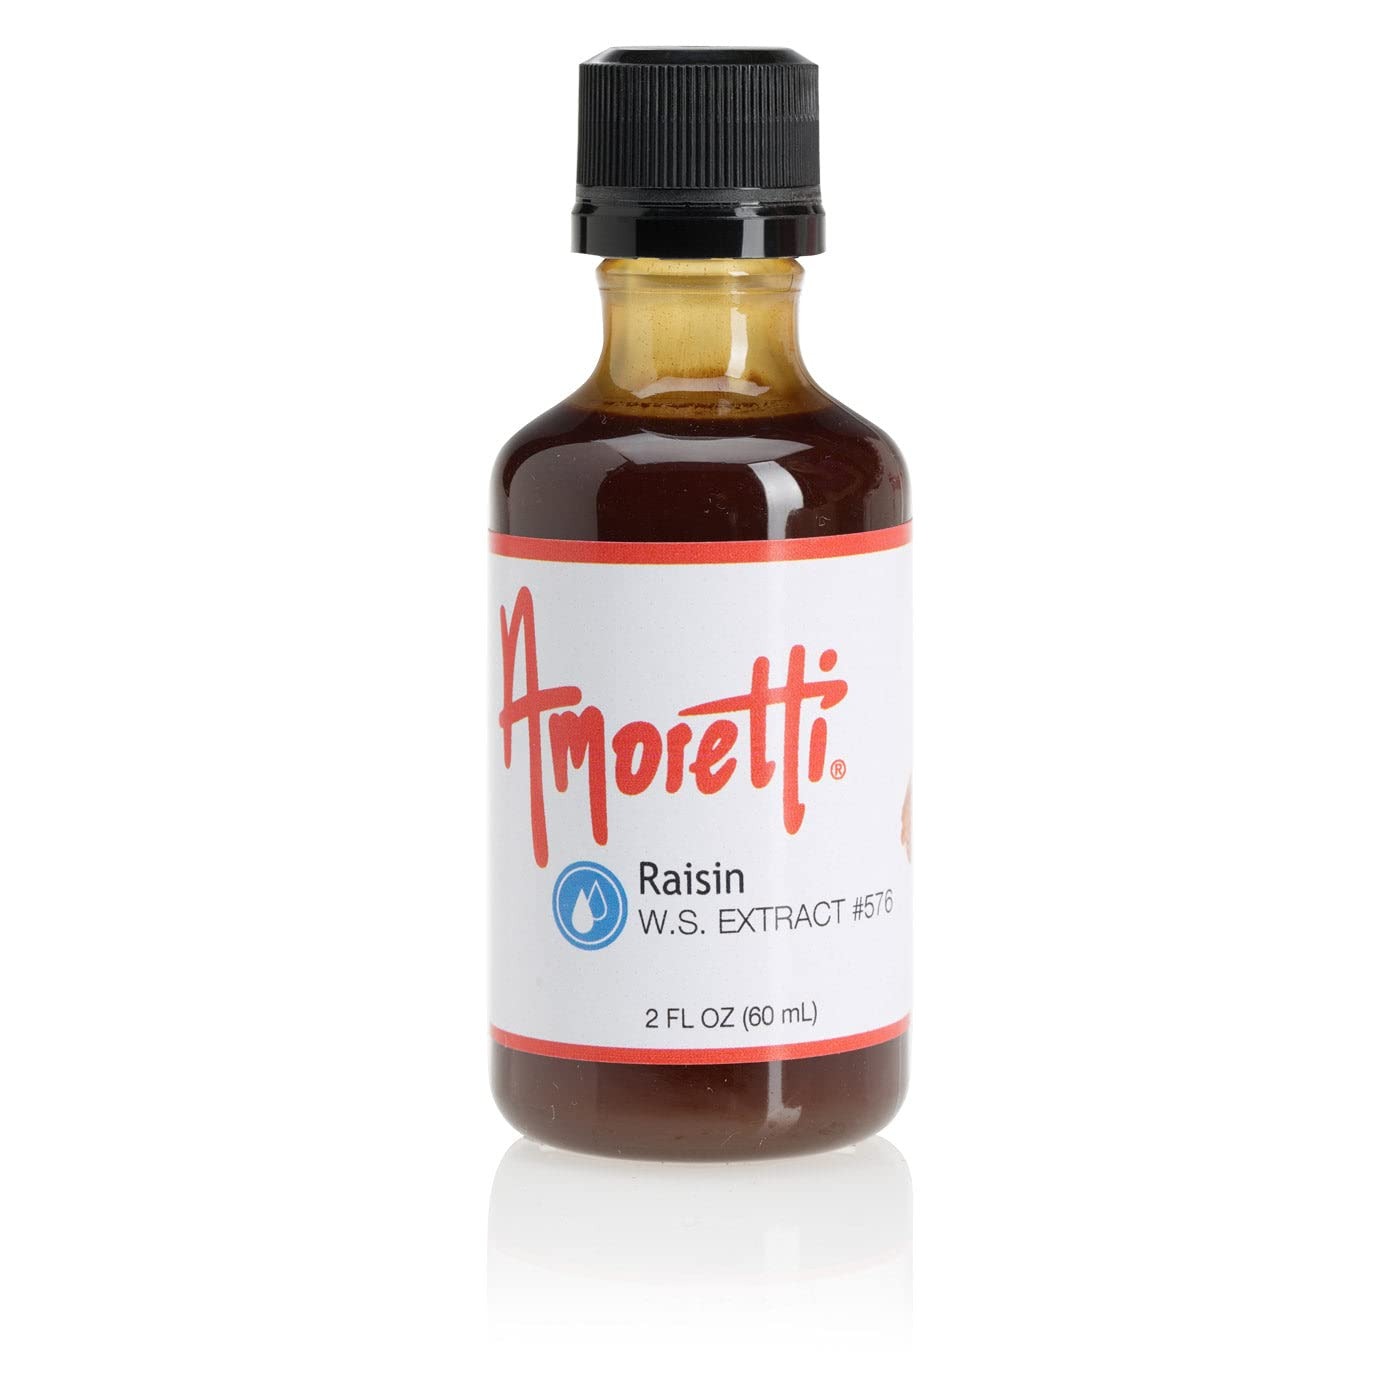
Item Name: Amoretti - Raisin Extract Water Soluble 2 oz - Highly Concentrated & Perfect For Pastry, Savory, Brewing, and more, Preservative Free, Vegan, Kosher Pareve, Keto Friendly
Bullet Point 1: INCREDIBLE VERSATILITY: Our extracts are ideal for flavoring cakes, cookies, buttercreams, frostings, macarons, brewing, distilling and so much more.
Bullet Point 2: SPECIFICATIONS: Highly concentrated, no preservatives, no artificial colors, gluten-free, vegan Kosher Pareve, keto-friendly, bake-proof, and freeze-thaw stable.
Bullet Point 3: HIGHEST QUALITY: We use only the finest and freshest ingredients to deliver delicious natural flavors in each serving.
Bullet Point 4: Preservative-Free
Bullet Point 5: Bake-Proof & Freeze-Thaw Stable
Product Description: Rich, Fruity, SweetEnhance your gourmet creations with Amoretti's Raisin Water-Soluble Extract. A trusted choice among industry professionals, our extracts are naturally flavored, highly concentrated, and very versatile. Deliver the irresistible flavor of rich, sweet raisins straight into all your favorite culinary applications. Empower your imagination — with Amoretti!Product Details
Value: 2.0
Unit: Ounce

Price: 30.37